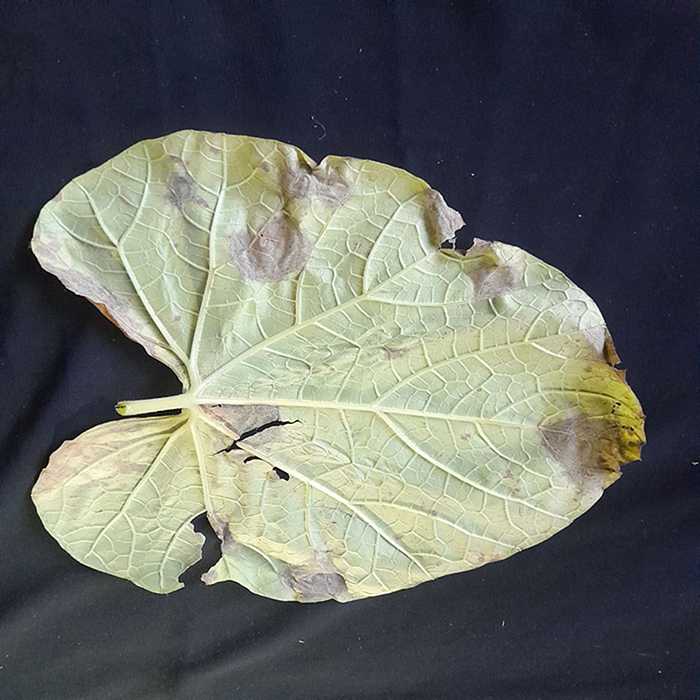
Plant: Bottle gourd
Label: Downey mildew